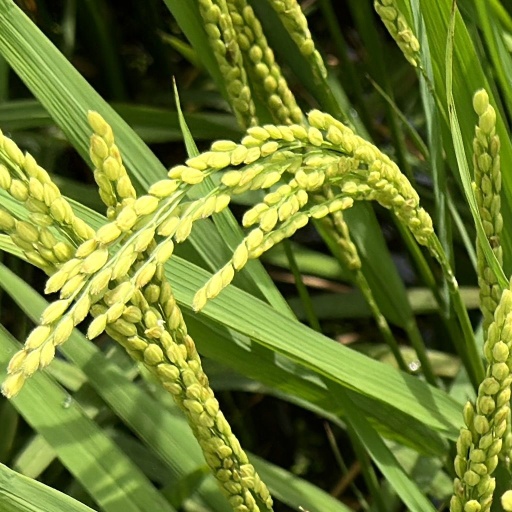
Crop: rice